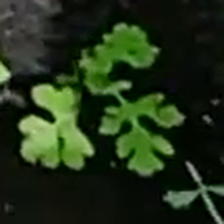
Weed species: Gajar_gavat_(Parthenium hysterophorus)